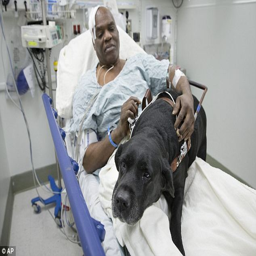
loyal companions : have been together but the dog will soon have to retire